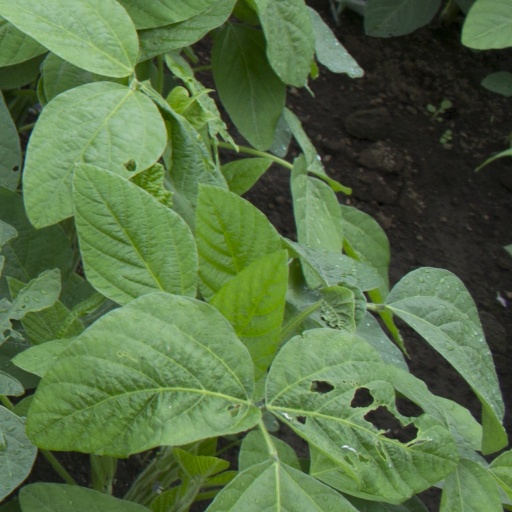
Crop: soybean